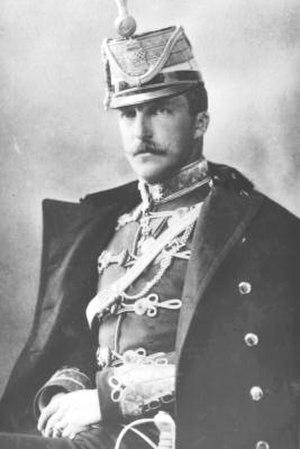
Joseph Auguste Victor Clément Marie de Habsbourg-Lorraine, archiduc d'Autriche, prince palatin de Hongrie et prince de Bohême, est né le 9 août 1872 à Alcsút, en Hongrie, et mort le 6 juillet 1962 à Rain am Lech, près de Straubing, en Allemagne de l'Ouest. Il a occupé les fonctions de feld-maréchal de l'empire austro-hongrois et, brièvement, de régent du Royaume de Hongrie.